MV Northern Sea Wolf

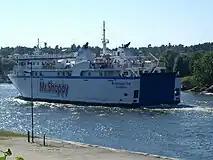
"Mr. Shoppy One"

The ship was christened "Agios Andreas II". She began her life as a ferry on the Piraeus to Aegina route in Greece. In 2004 she was chartered to the Kefalonia Line and sailed between islands in the Ionian Sea.